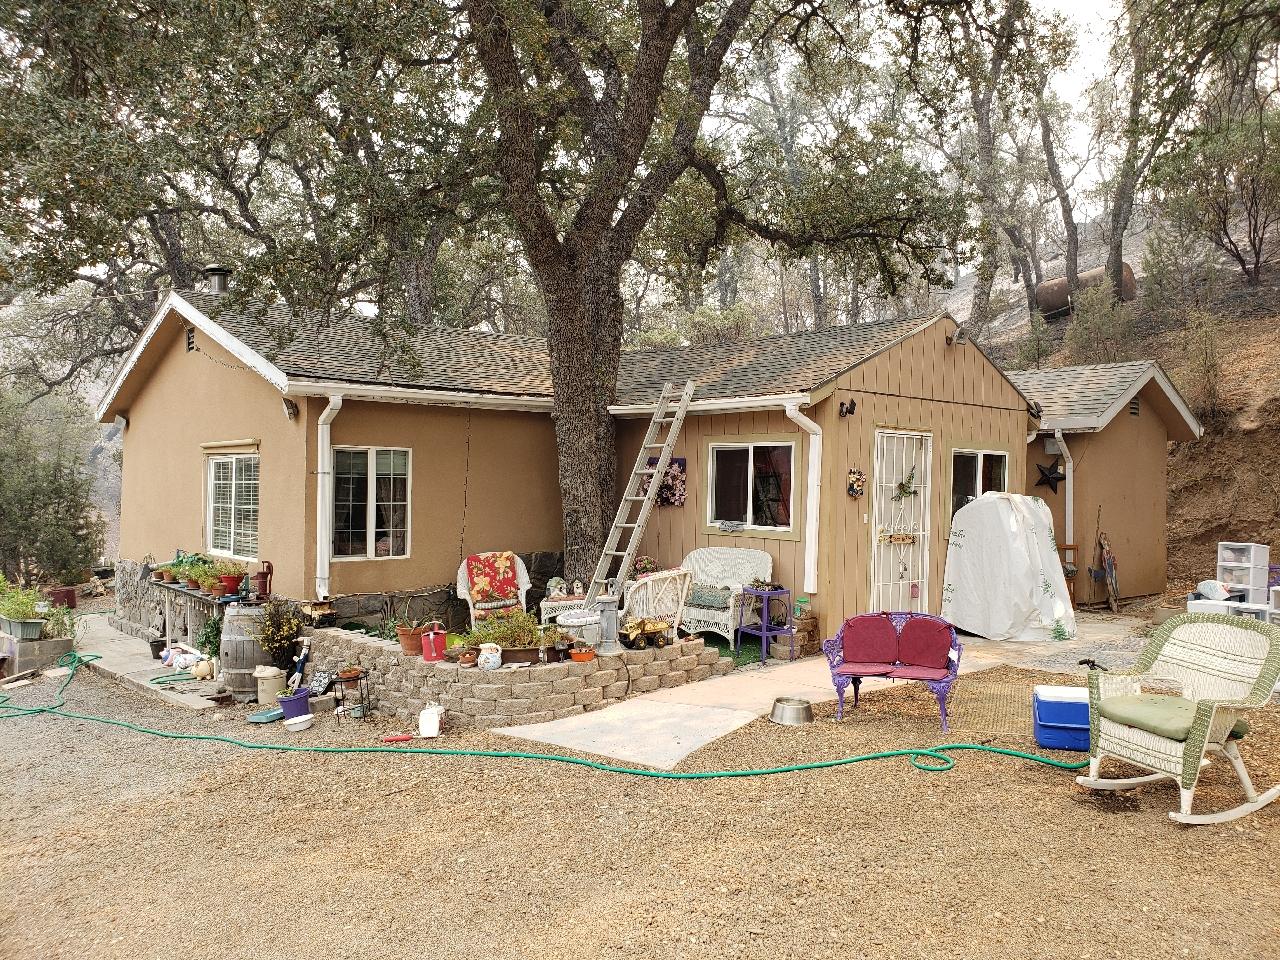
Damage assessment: no_damage